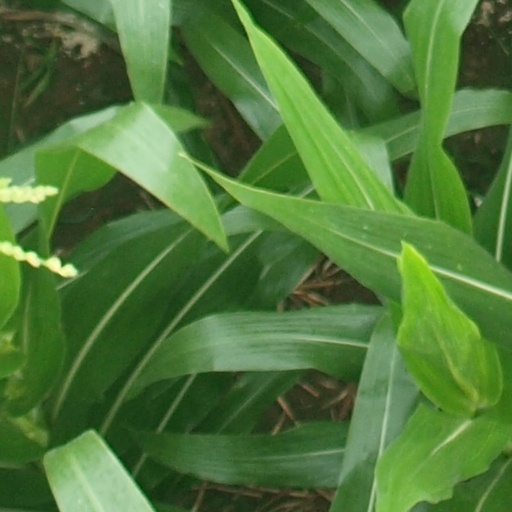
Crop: maize; corn